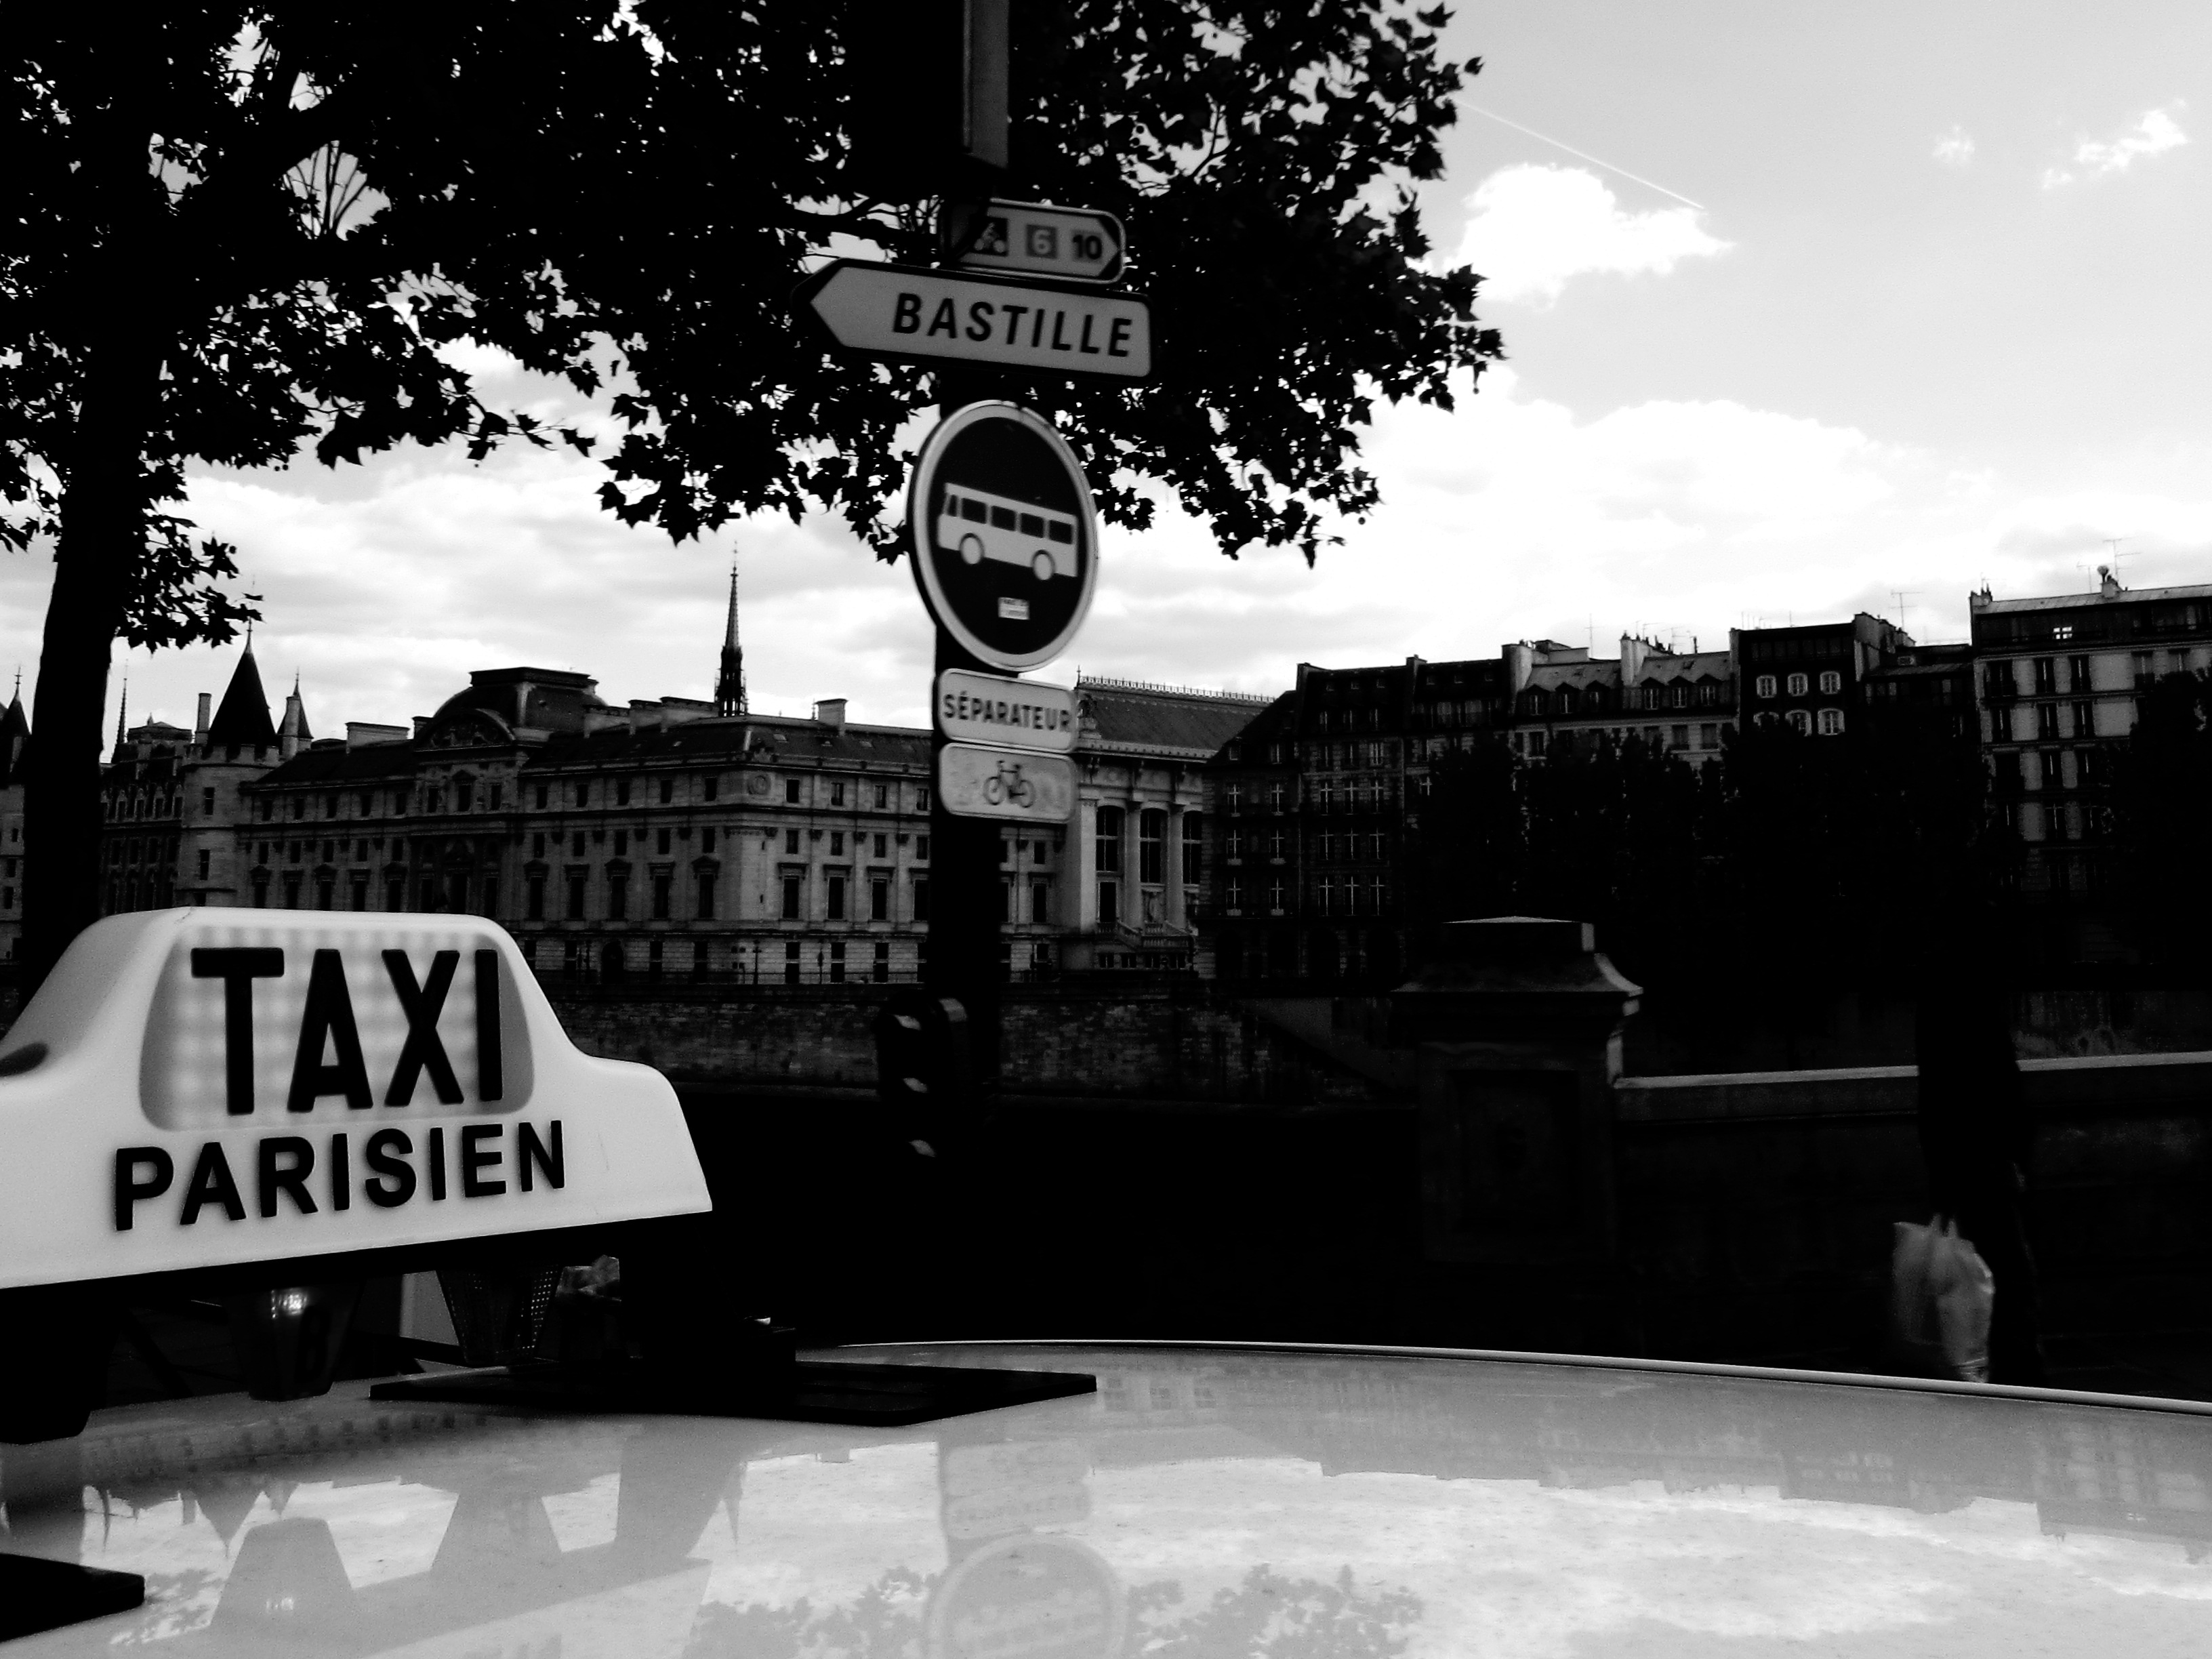
black and white, road, white, street, photography, paris, taxi, direction, black, monochrome, public transport, photograph, image, shape, teaches, monochrome photography